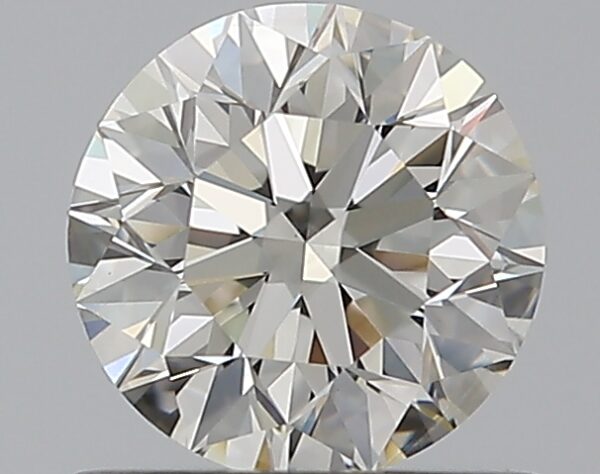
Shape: round
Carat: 0.7
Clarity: SI2
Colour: I
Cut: VG
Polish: EX
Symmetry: EX
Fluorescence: N
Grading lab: GIA
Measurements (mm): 5.6 x 5.64 x 3.57